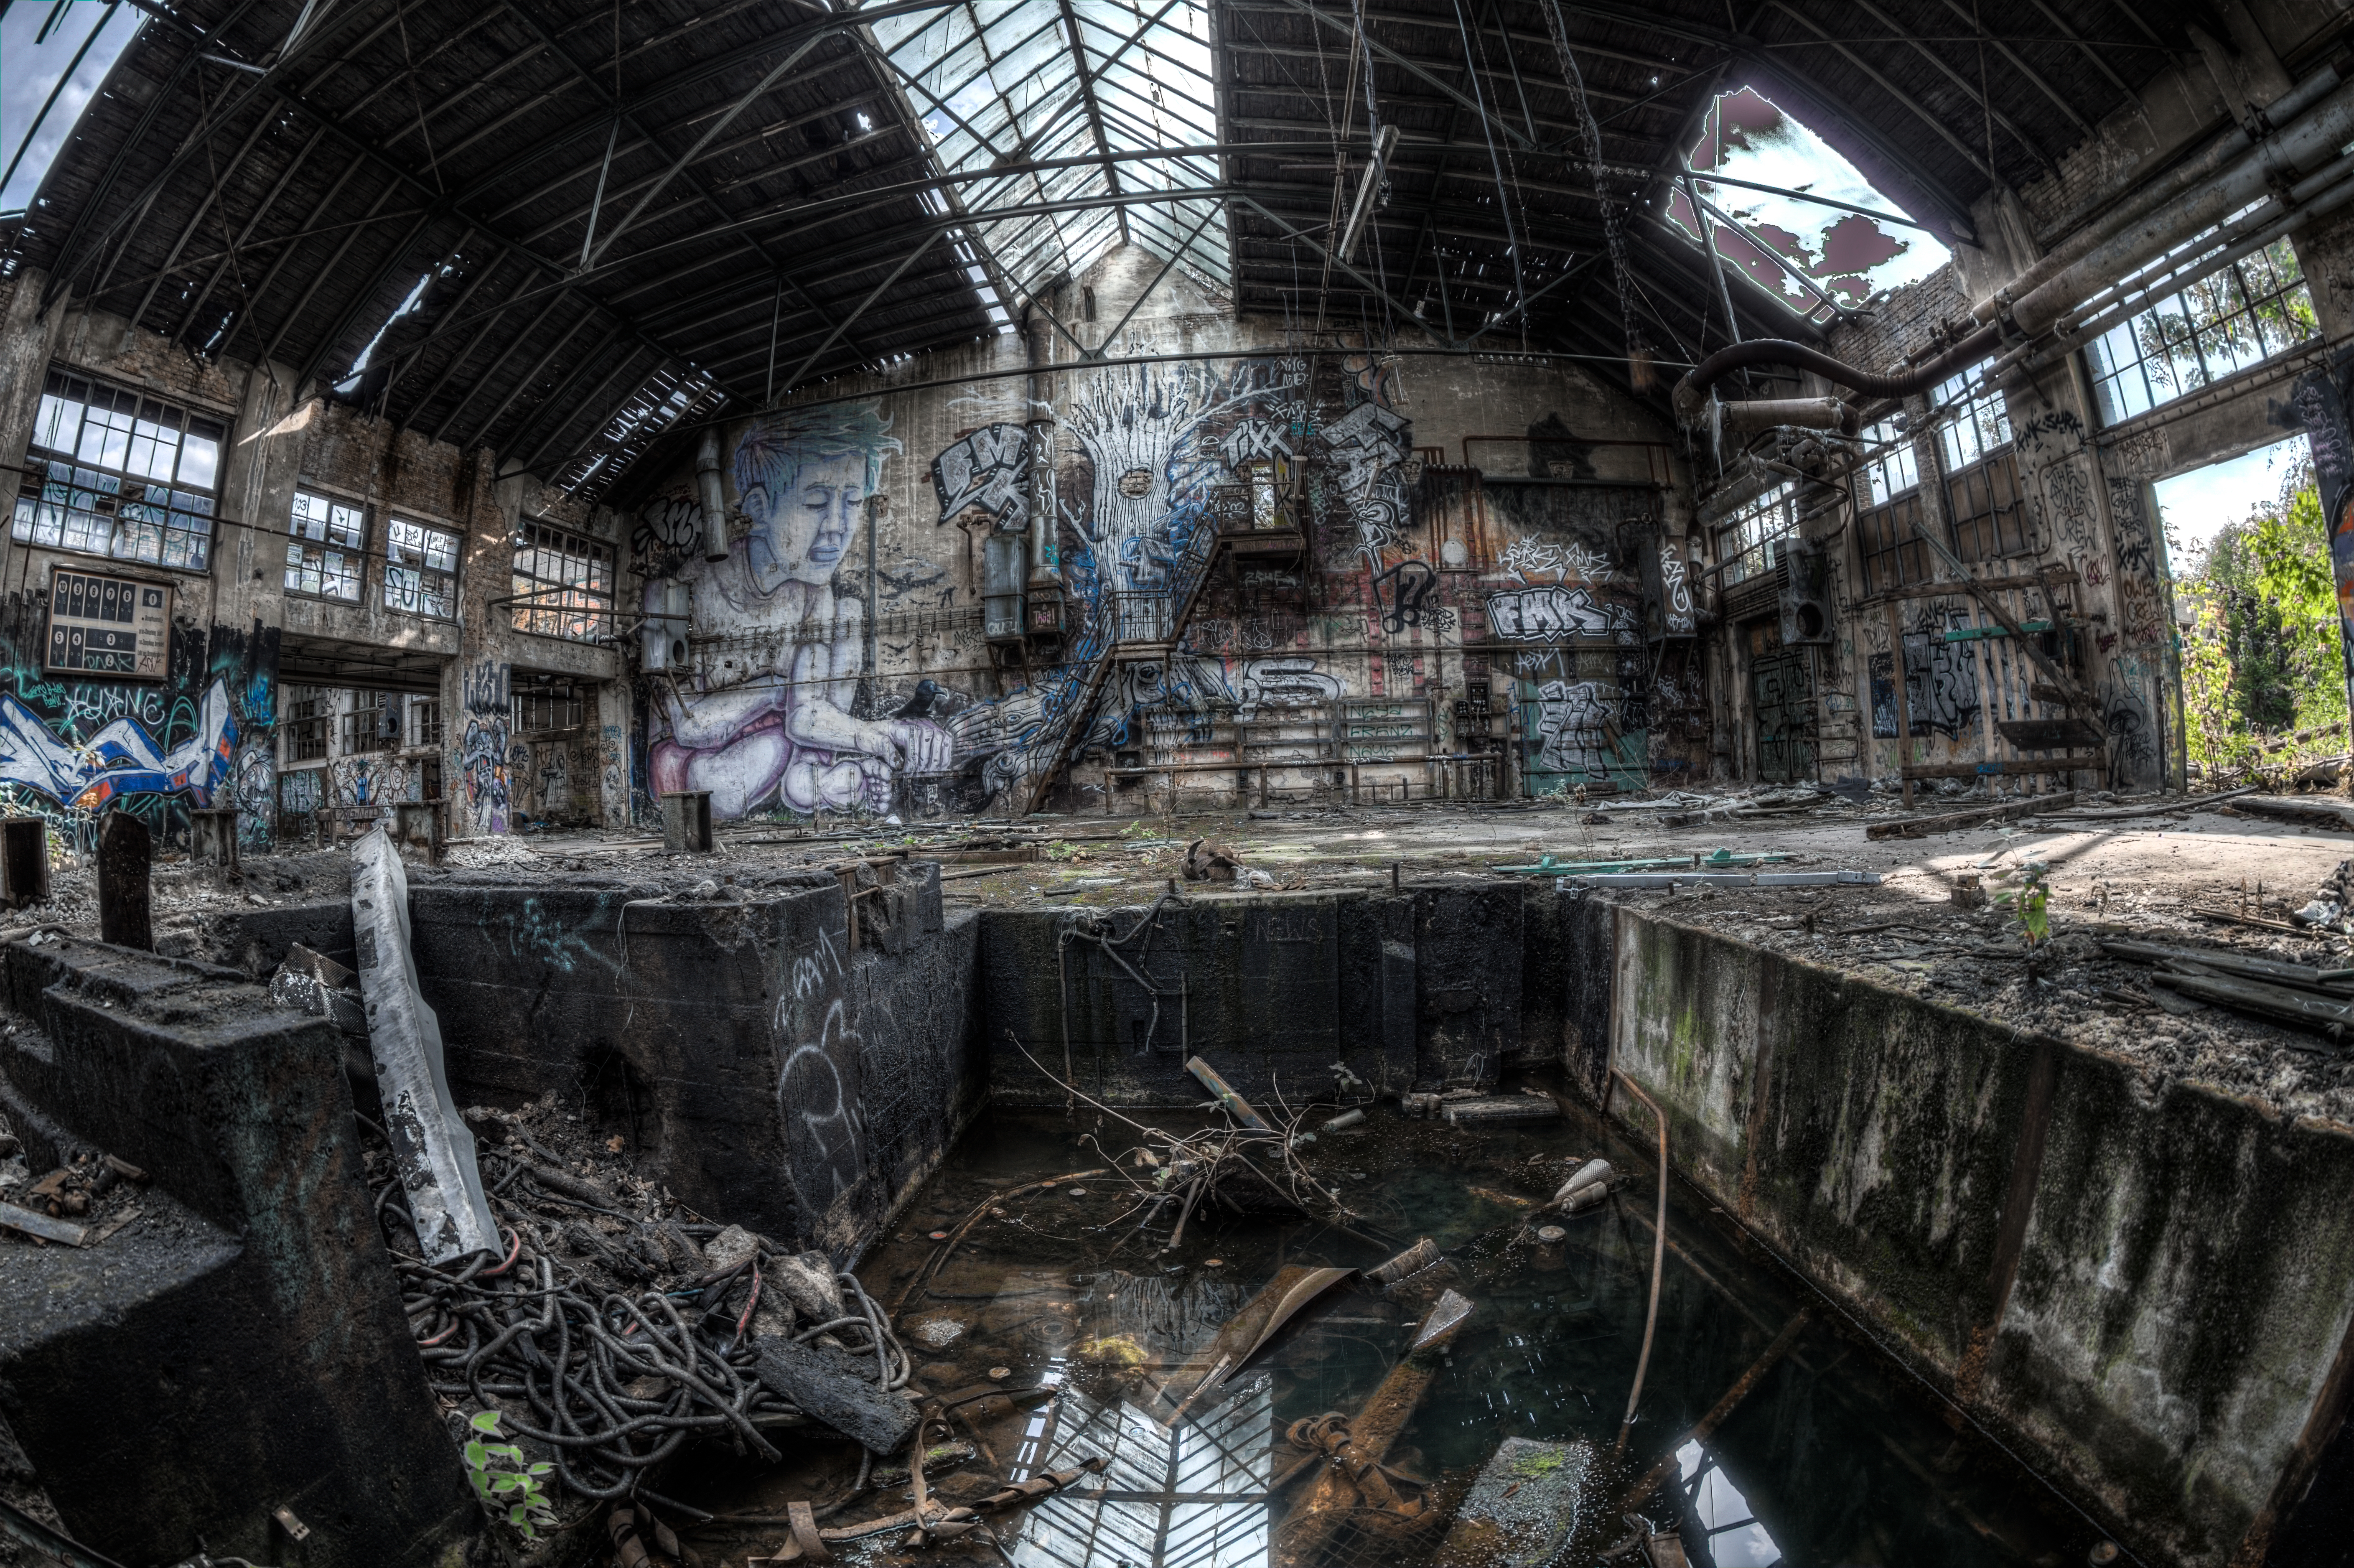
creative, building, tunnel, factory, industry, hdr, cc0, publicdomain, ruins, cc, commons, berlin, lostplace, royaltyfree, lizenzfrei, wendelin, jacober, highdynamicrange, fisheye, fischauge, fotos, jacoberphoto, urban area